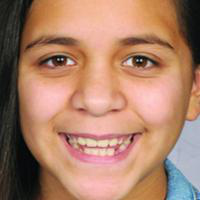
Age group: age 11-20